Mila Kunis

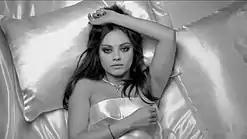
Kunis for a spread in "Esquire" magazine in 2012

Kunis co-starred with Kristen Bell and Christina Applegate in the comedy "Bad Moms", which was released July 29, 2016. It received mixed reviews from critics, who praised the cast and humor, though did not feel it could "take full advantage of its assets". Chris Nashawaty from "Entertainment Weekly" wrote that "Kunis manages to be both sympathetic and funny, and she has crack comedic timing". The film went on to earn more than with a budget of . Following the financial success of "Bad Moms", STX Entertainment reunited Kunis with her co-stars Kristen Bell and Kathryn Hahn for a sequel, "A Bad Moms Christmas", which was released on November 1, 2017. It went on to receive mixed reviews and gross over worldwide with a budget of .